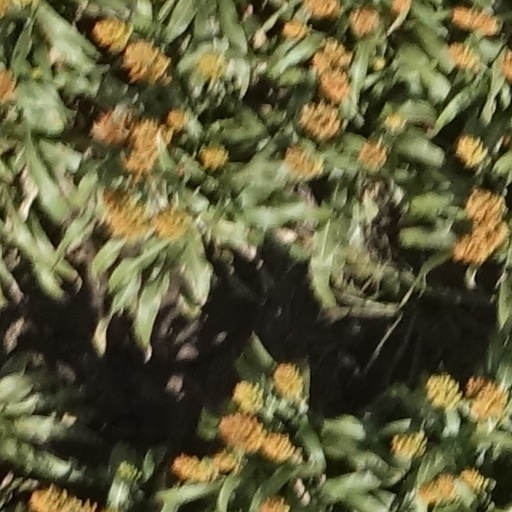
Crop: sorghum